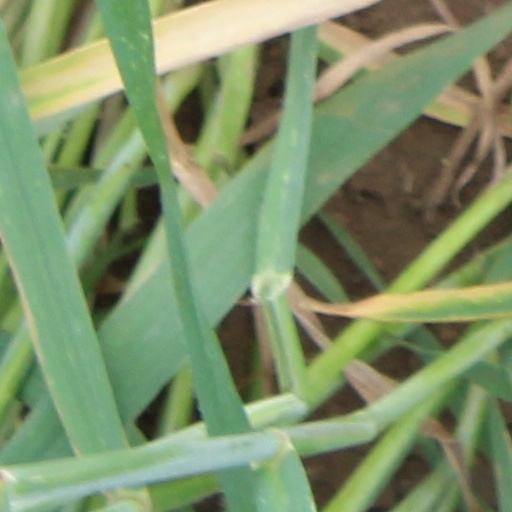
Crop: wheat